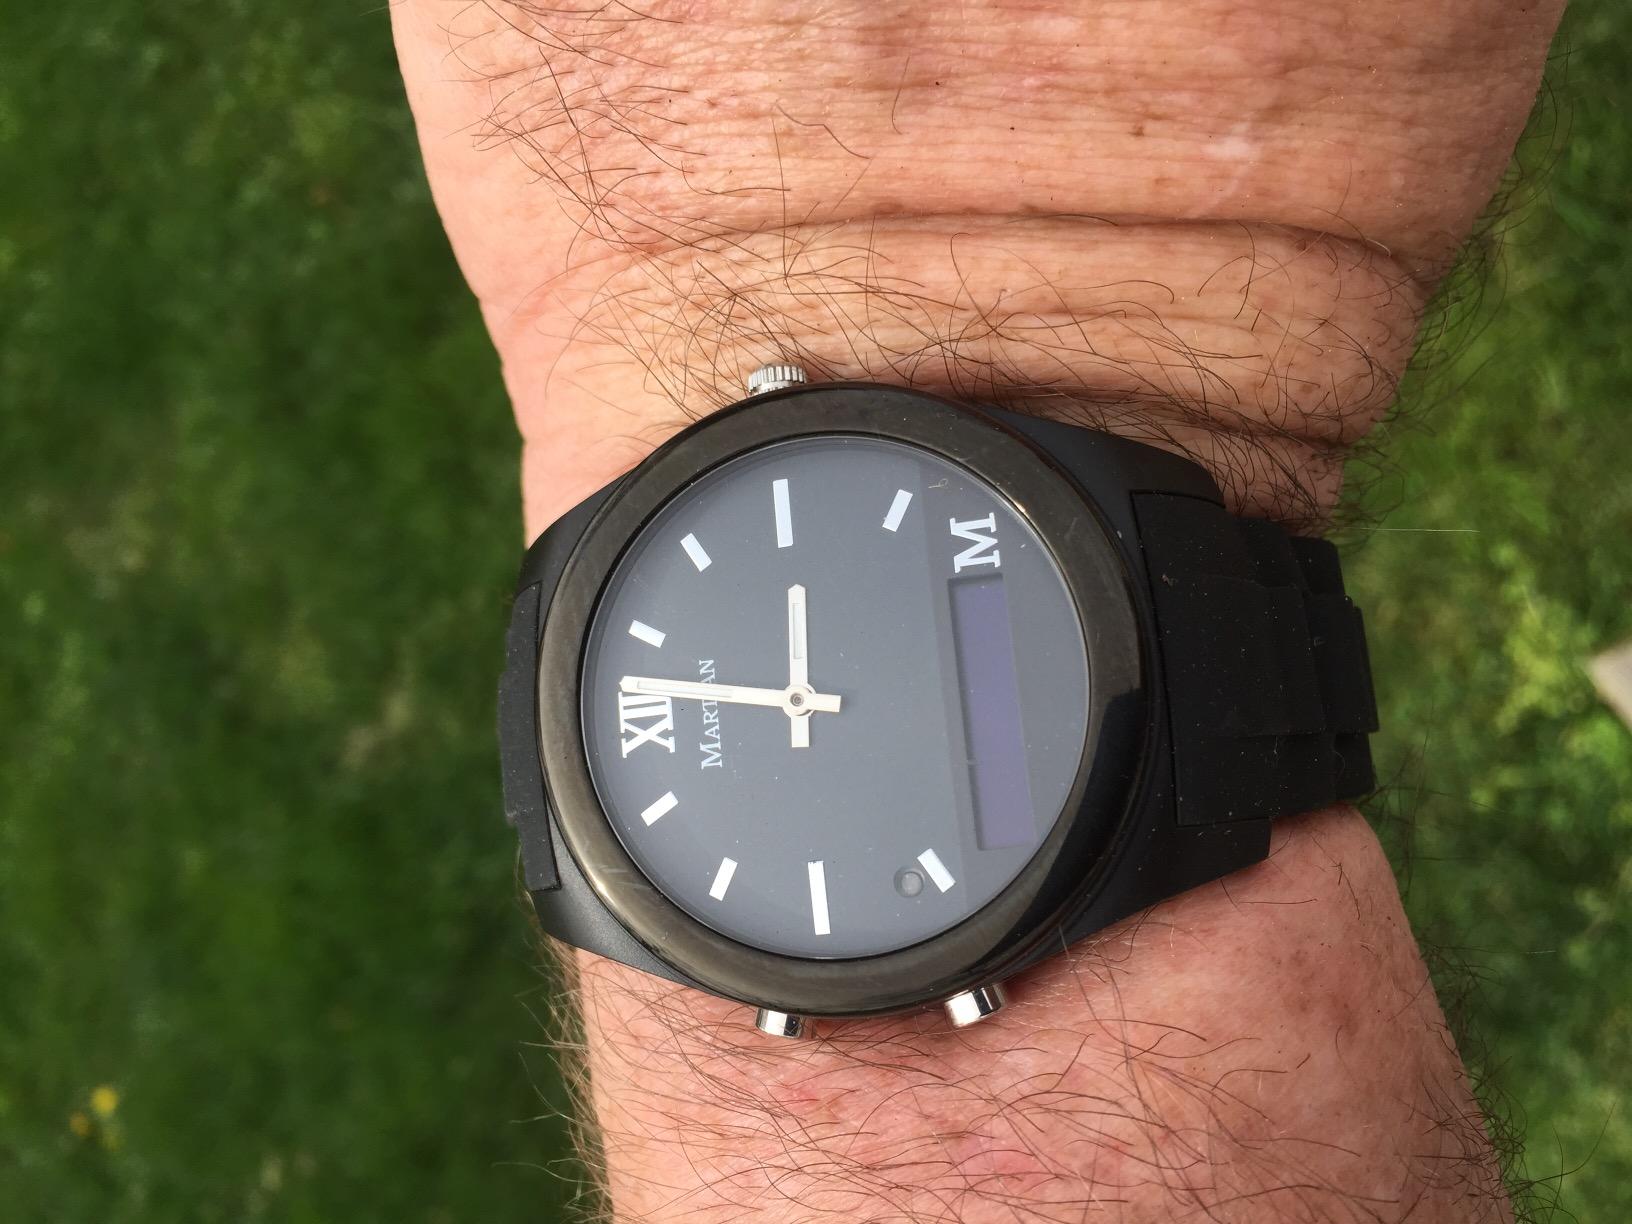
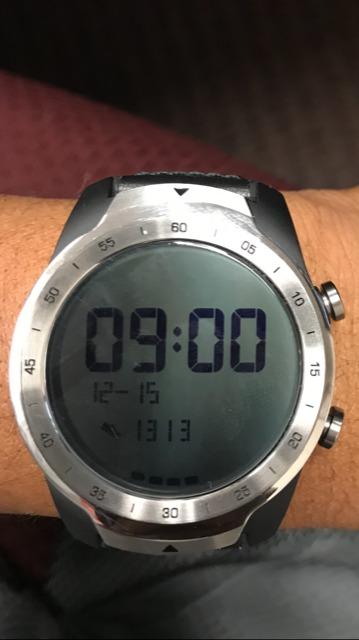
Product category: smartwatch
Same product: no